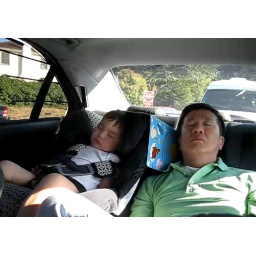
brandon and papa sleeping in the car on the way home